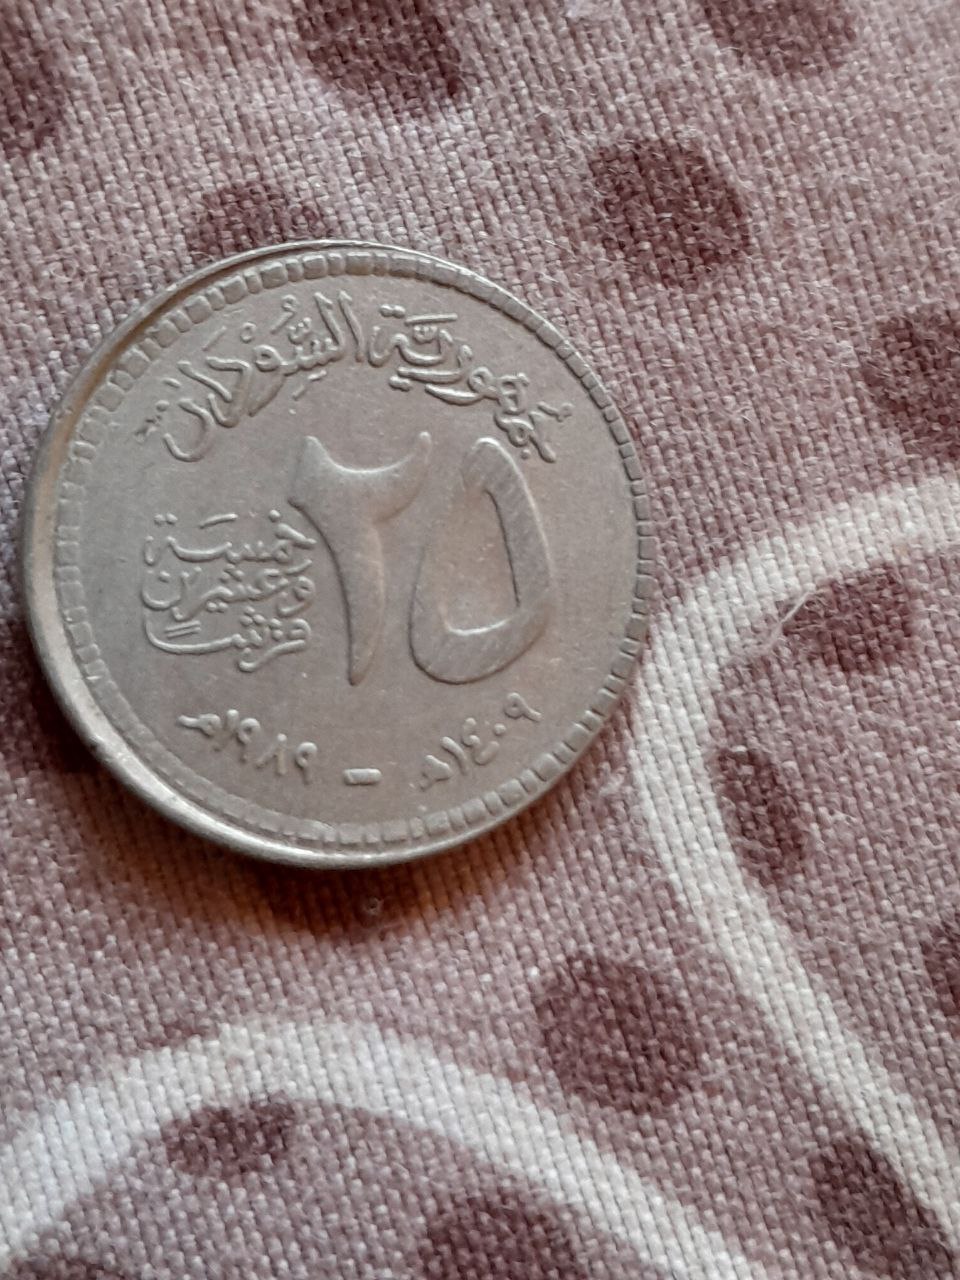
الوصف بالفصحى: عملة معدنية سودانية قديمة
الوصف بالعامية السودانية: خمسة و عشرين قرش حديد
التصنيف: Local Culture & Objects